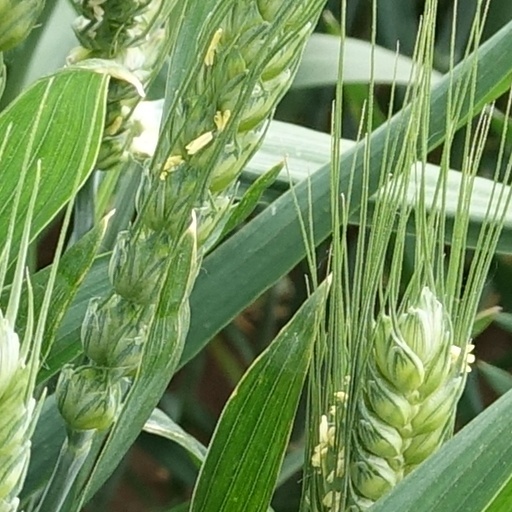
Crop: wheat